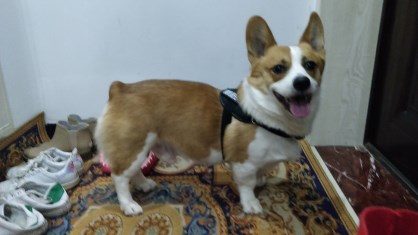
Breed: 2909-n000116-Cardigan